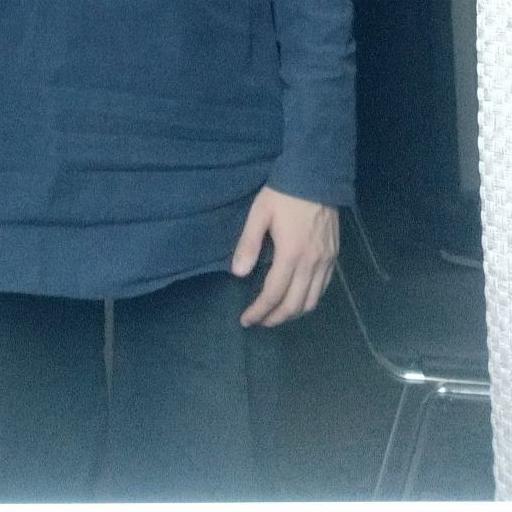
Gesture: no_gesture